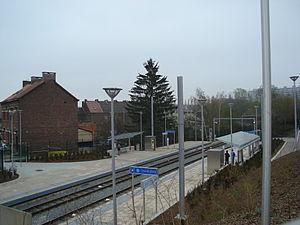
Station Sart-Culpart sur l'antenne de Soleilmont.
Sart-Culpart est une station du métro léger de Charleroi située sur la ligne 4 vers Soleilmont.